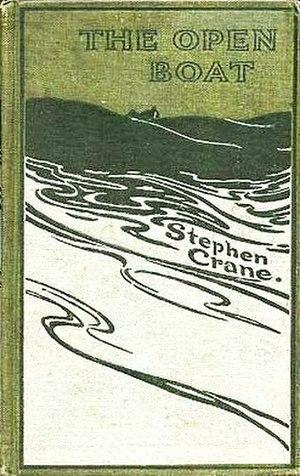
Le Bateau ouvert est une nouvelle de l'écrivain américain Stephen Crane.